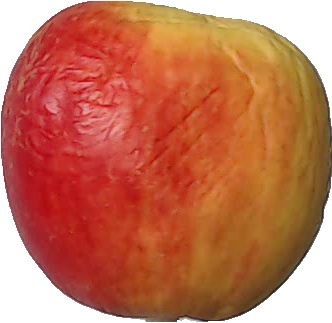
Label: apple_red_yellow_1